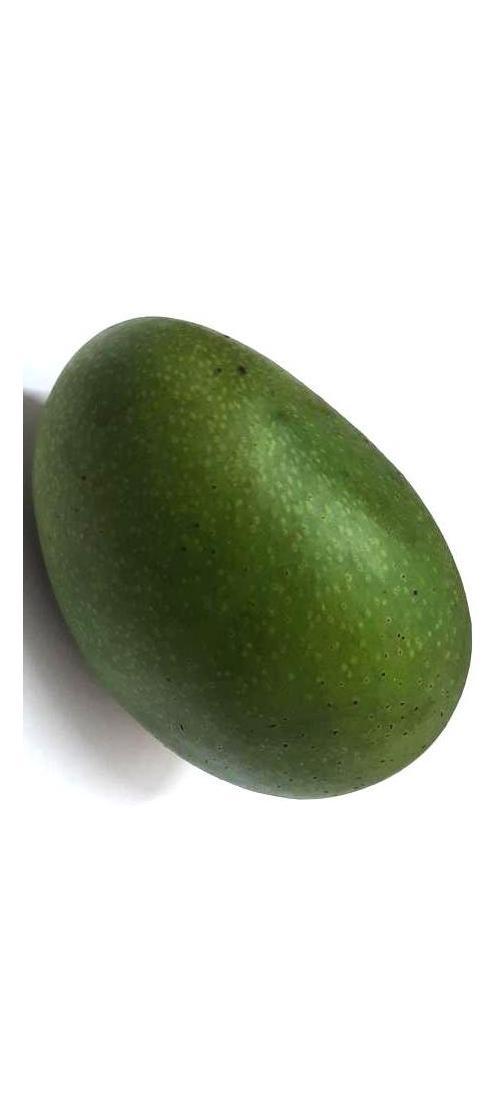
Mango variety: Ashshina Zhinuk